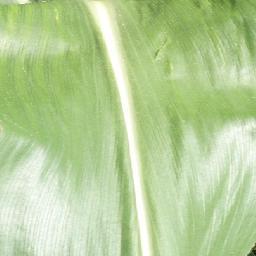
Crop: corn
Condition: (maize)_healthy